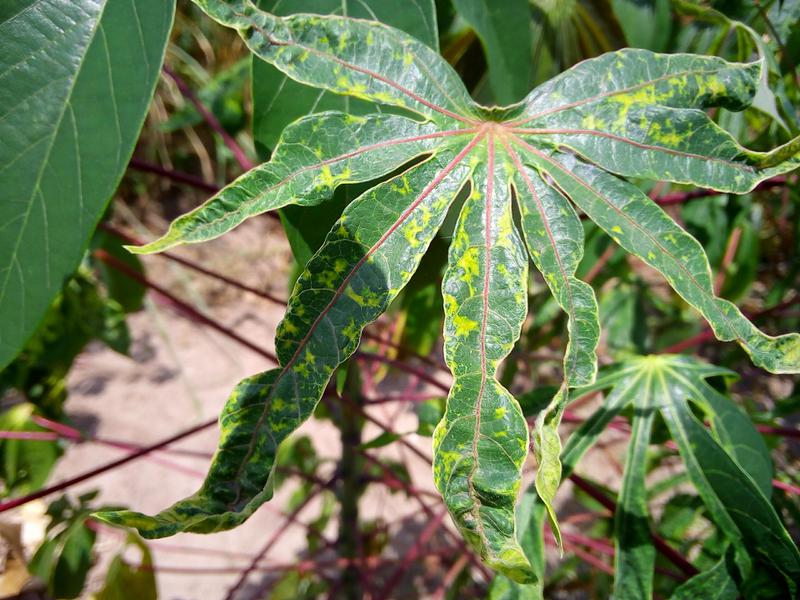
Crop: cassava
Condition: mosaic_disease